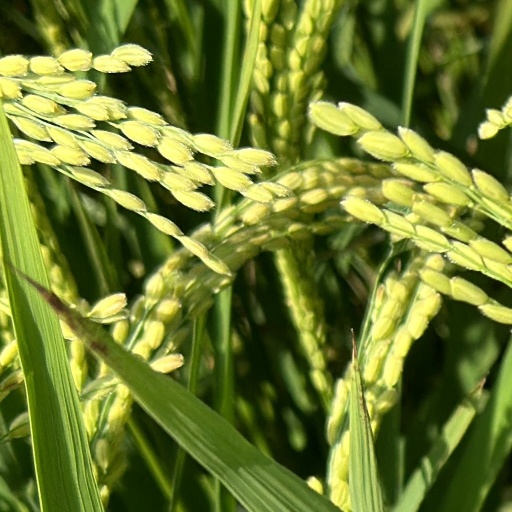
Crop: rice